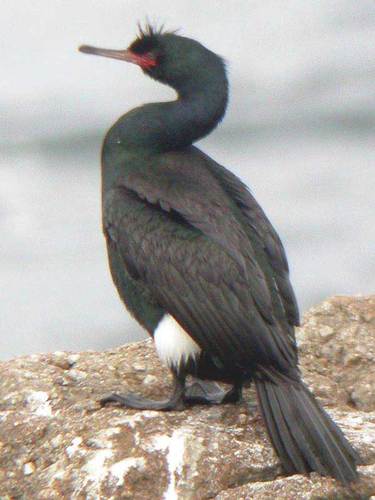
this black bird has black belly, breast, neck, head, wings, tail and feet, the bill is long and head is small compared to the bodya larger bird that is all black with a spot of white that has spiked feathers on its crown and a long flat bill.
a large gray bird with a long beak and red around it's face.
this bird is mostly gray, has a long neck and bill, and wide webbed feet.
this large bird is predominately all black, the bill is long and flat and grey with a spotting of red.
this bird is black with white and has a long, pointy beak.
this bird has wings that are black and has a long neck
this large black bird has a long, flat bill that is blackish at the tip and reddish at the base, has a long neck, has short legs with long, webbed feet, and has a patch of white just above the leg.
a dark green bird with white abdomen and red bill.
this bird has a curved green and black neck with a odd shaped bill
Species: Pelagic Cormorant